Luiz Inácio Lula da Silva

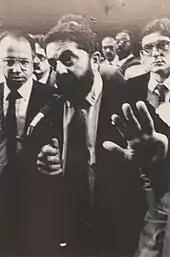
Lula speaking at the plenary of the Chamber of Deputies, 1989

Lula had little formal education. He did not learn to read until he was ten years old. He quit school after the second grade to work. His first job at age eight was as a street vendor. When he was 12, he also worked as a shoeshiner. In 1960, when he was 14, he got his first formal job, in a warehouse.